Reflection (computer graphics)

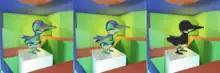
Comparison of accurate reflections computed with path tracing (left), approximate reflections with environment mapping (middle), and screen space reflections (right)

For rendering environment reflections there exist many techniques that differ in precision, computational and implementation complexity. Combination of these techniques are also possible.